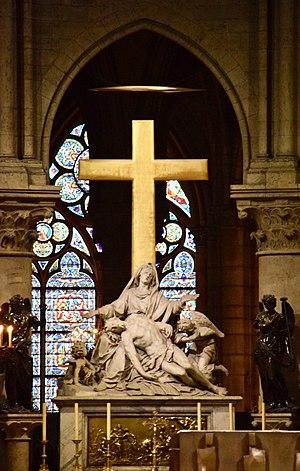
Nicolas Coustou, dit Coustou l'Aîné, né à Lyon le 9 janvier 1658, et mort à Paris le 1ᵉʳ mai 1733, est un sculpteur français.